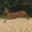
Label: deer